Tony Pedregon

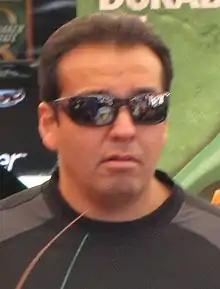
Pedregon in 2010

Tony Pedregon (born March 8, 1965) is an American two-time NHRA Mello Yello Drag Racing Series Funny Car Champion from Torrance, California. He is also the youngest of the Pedregon brothers. His brother Cruz Pedregon is the 1992 and 2008 NHRA Mello Yello Series Funny Car Champion.